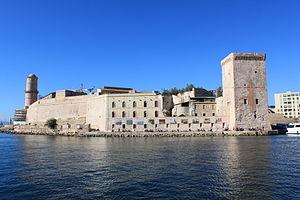
Eglise Saint-Laurent, Marseille, FRANCE